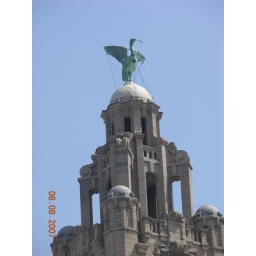
The famous Liver bird atop the Royal Liverpool Insurance building near the newly tarted up docks.